Cardiff city centre

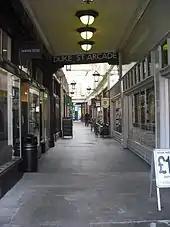
Duke Street Arcade

In the 1960s, planners described Cardiff city centre as "worn out, inconvenient, drab and dangerous". The centre had escaped the extensive wartime bomb damage inflicted on other cities, so little redevelopment took place in the 1950s and 1960s. The Buchanan Plan of 1964 envisaged a highly ambitious extended city centre, crossed with urban motorways. The council scrapped the proposed motorway network and focused on the small commercial core of the city; its proposed redevelopment scheme, in partnership with a private developer, would have seen almost all of the city centre (except St Mary Street and Working Street) demolished, replaced by modernist office towers of up to 21 storeys and pedestrianised decks linking multistorey car parks to covered shopping malls.